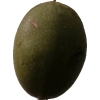
Label: nut